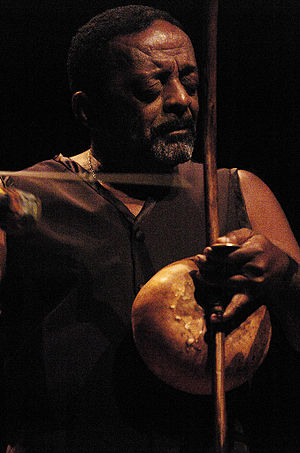
Naná Vasconcelos
Naná Vasconcelos var en brasiliansk latinpercussionist, sanger og berimbauspiller.